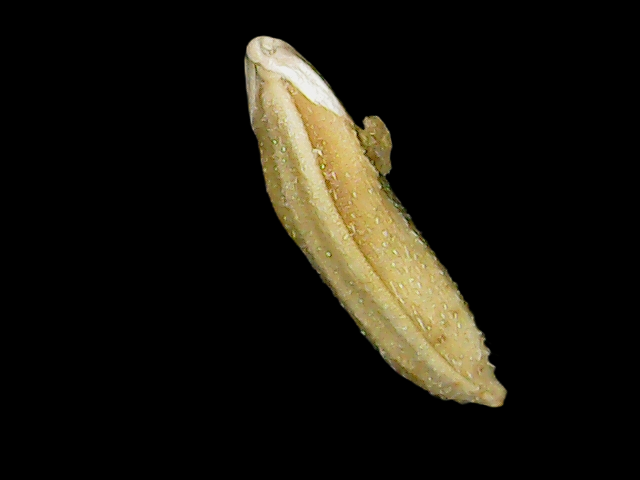
Rice variety: Binadhan16